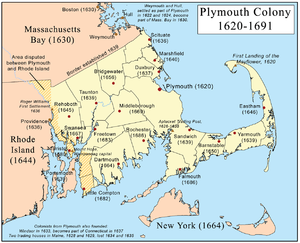
Plymouth-kolonien
Kort over Plymouth-kolonien i 1691
Plymouth-kolonien var en selvstyrende engelsk koloni i Nordamerika, der eksisterede fra grundlæggelsen i 1620 indtil 1691. Den første bosættelse var New Plymouth, en lokalitet, som tidligere var blevet udforsket og navngivet af kaptajn John Smith. Den fungerede som koloniens hovedstad og hedder i dag Plymouth, Massachusetts. På sit højdepunkt kontrollerede Plymouth-kolonien størstedelen af den sydøstlige del af den nuværende delstat Massachusetts.